Lifan Group

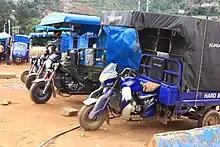
Lifan tuk-tuks in Rwanda (2020)

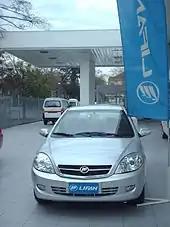
A Lifan 520 at a dealership in Chile in 2009

PFMoto (Paifang Moto) is the new motorcycle brand of Lifan created in 2022; PFMoto sold lower-cost motorcycle and scooter, the first model introduced in the Chinese market in 2023 was the Starship 3, a cruiser-style with a design inspired by the Honda Gold Wing, and a 302cc V-twin engine. In 2023, the Starship 6 is introduced, a version equipped with a 573 cc V2 engine.